Australian Security Intelligence Organisation

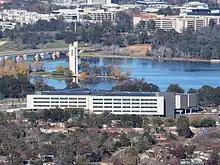
ASIO's New Central Office building in the Parliamentary Triangle, Canberra

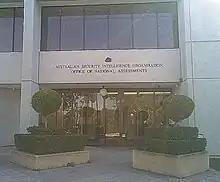
The ASIO's old Central Office

ASIO is established and regulated under "Australian Security Intelligence Organisation Act 1979 (Cwth)", responsible to the federal parliament through the Attorney-General. ASIO also reports to the Parliamentary Joint Committee on Intelligence and Security, Senate’s Legal and Constitutional Affairs Committee and is subject to independent review by the Inspector-General of Intelligence and Security. The head of ASIO is the Director-General of Security, who oversees the strategic management of ASIO within guidelines issued by the Attorney-General. The current Director-General of Security is Mike Burgess, who assumed office on 16 September 2019.